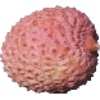
Label: lychee